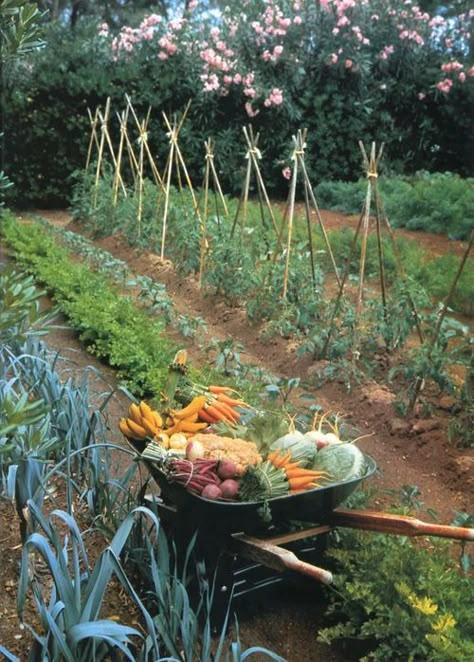
Mazao mbalimbali ikiwa ni pamoja na karoti, vitunguu, mboga za majani, zikiwa katika tolori dogo la kusukumwa lenye tairi moja ambalo lipo katika bustani iliyopandwa mazao mbalimbali kwa ajili ya biashara.